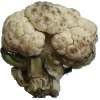
Label: cauliflower